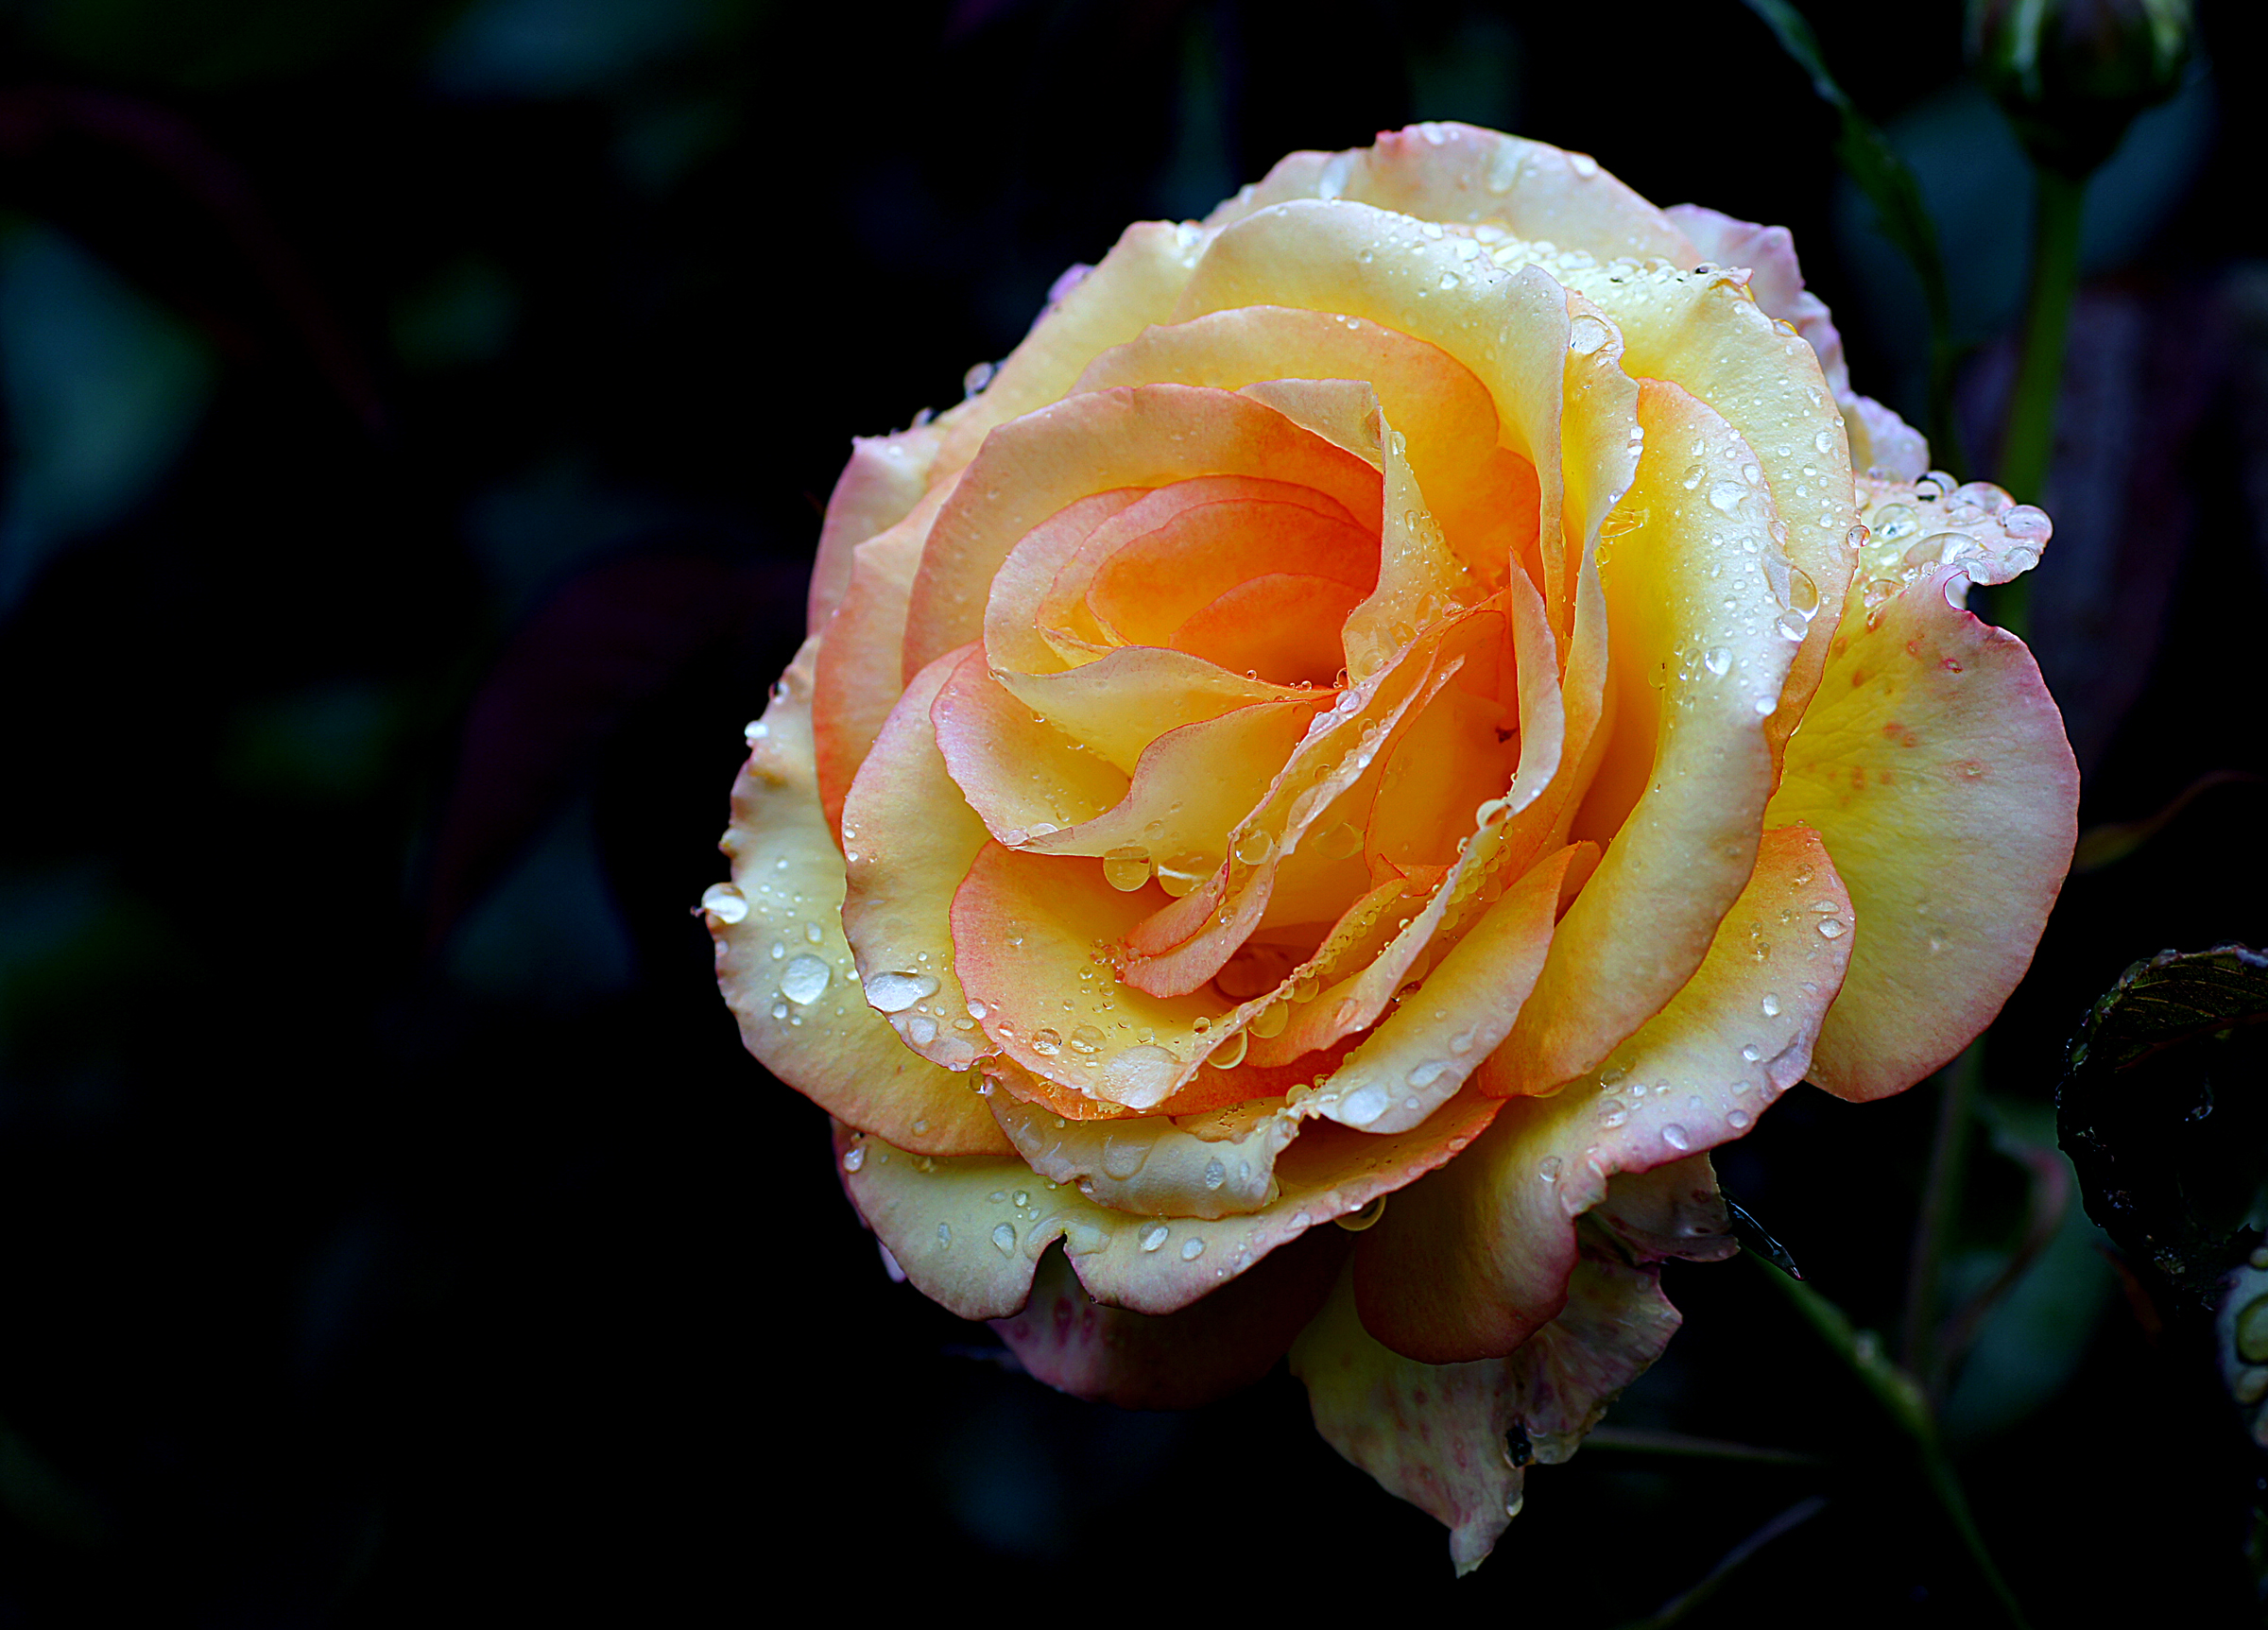
plant, flower, petal, rose, yellow, flora, close up, roses, publicdomain, sonydslra580, tamron90mmmacro, sammcgredy, solitaireroses, raindropsonroses, aftertherain, floribunda, macro photography, flowering plant, garden roses, rose family, plant stem, land plant, rose order, austrian briar